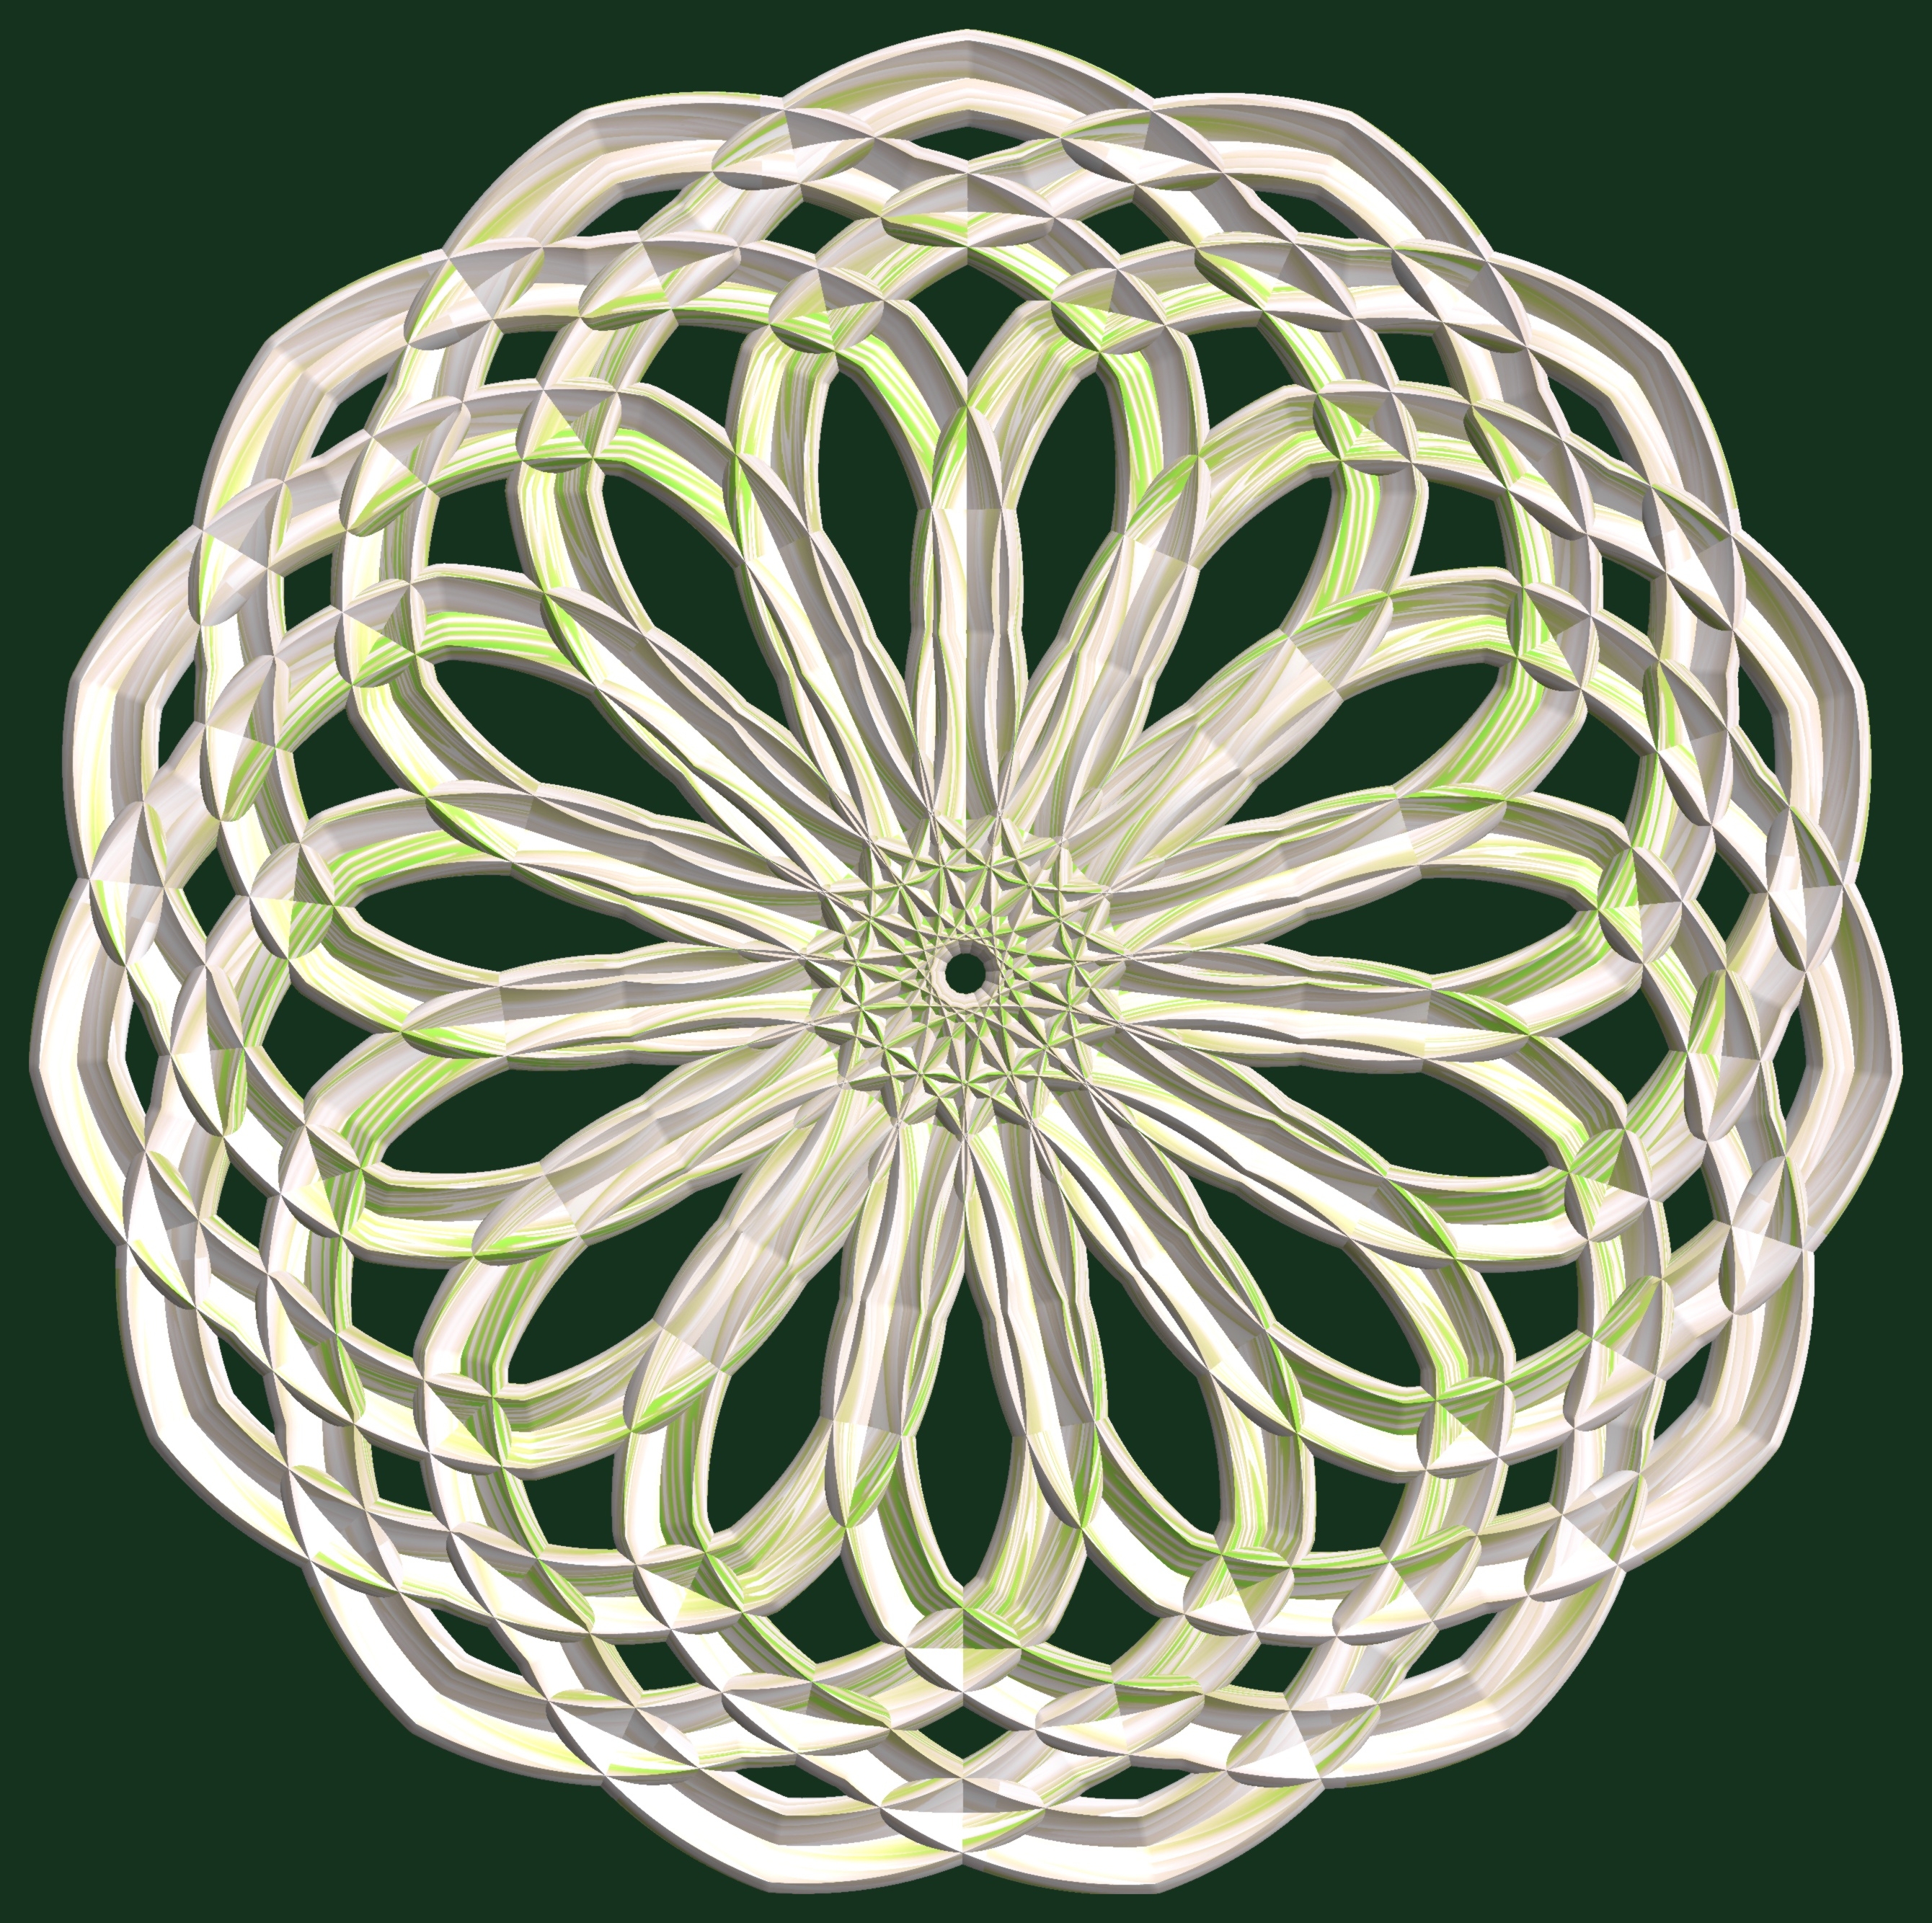
structure, texture, pattern, lighting, circle, bangle, bracelet, jewellery, design, silver, symmetry, light fixture, sphere, 3d, graphic, torus, mathematica, cg, parametricplot3d, code, program, algorithm, abstruct, mapping, fashion accessory